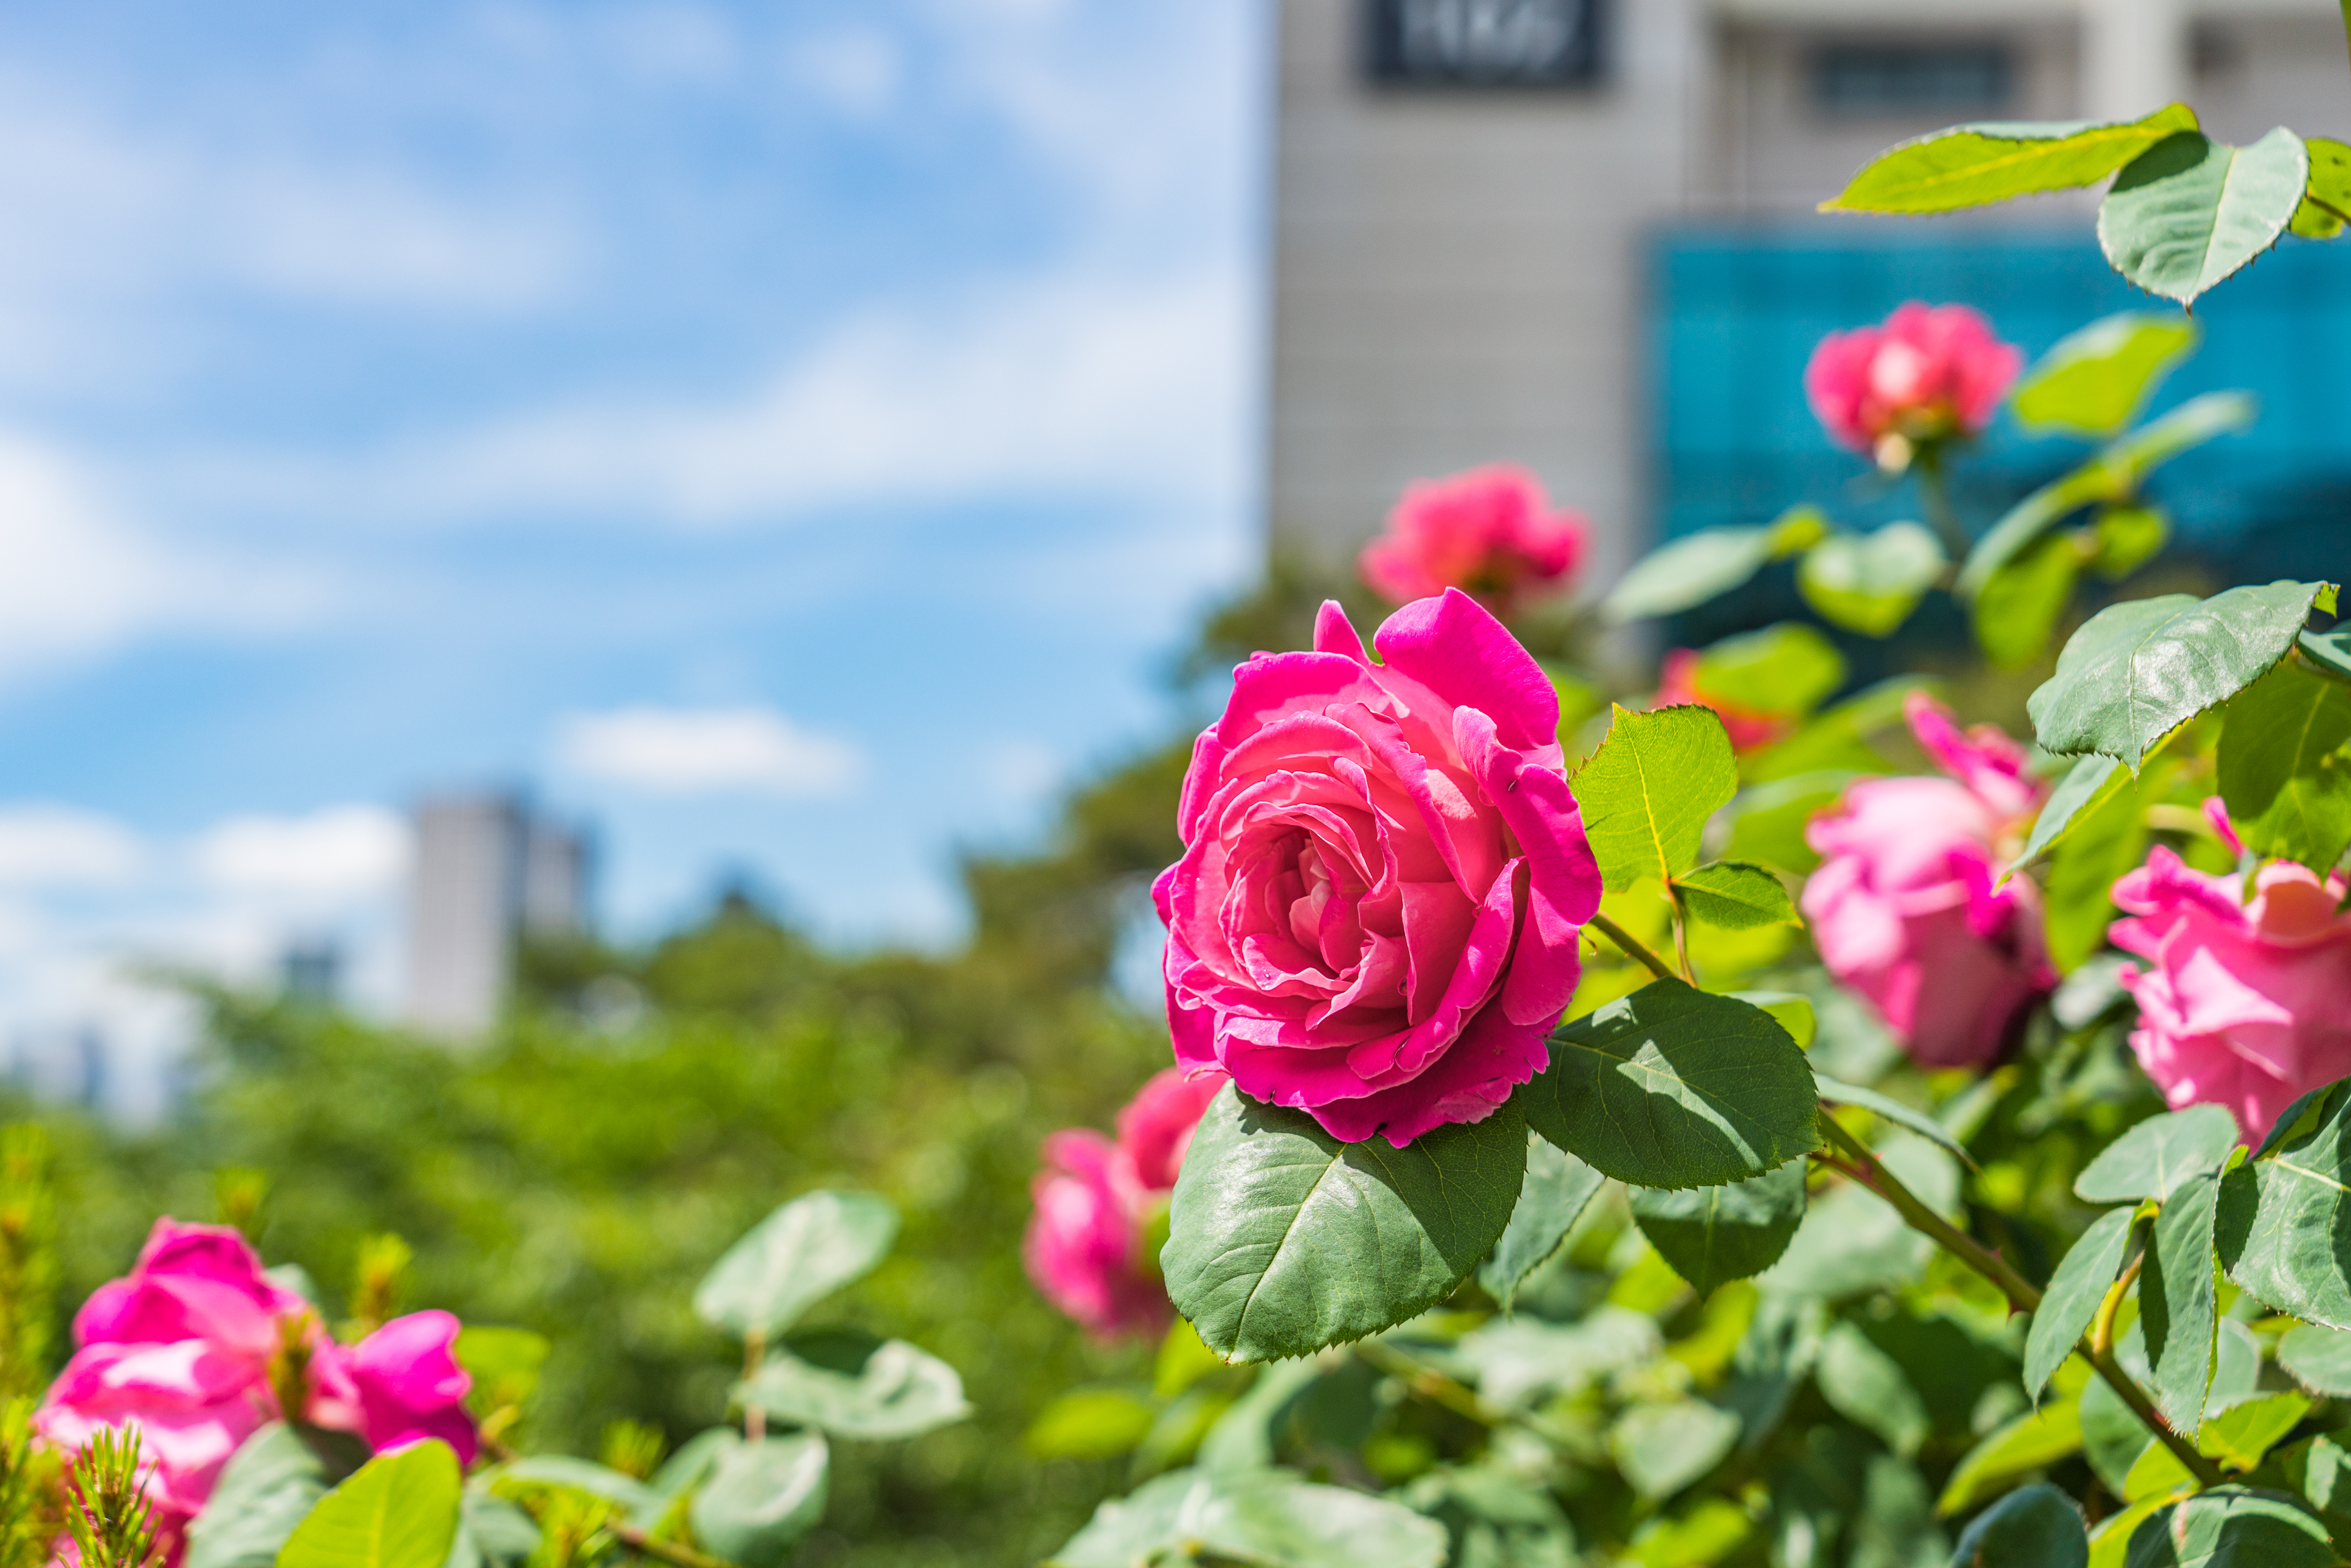
Hanyang University, korea, seoul, summer, rose, petal, flower, pink, shrub, flowering plant, botany, magenta, rose family, spring, rose order, annual plant, garden roses, herbaceous plant, garden, plant stem, Hybrid tea rose, perennial plant, floribunda, four o clock family, camellia, begonia, malvales